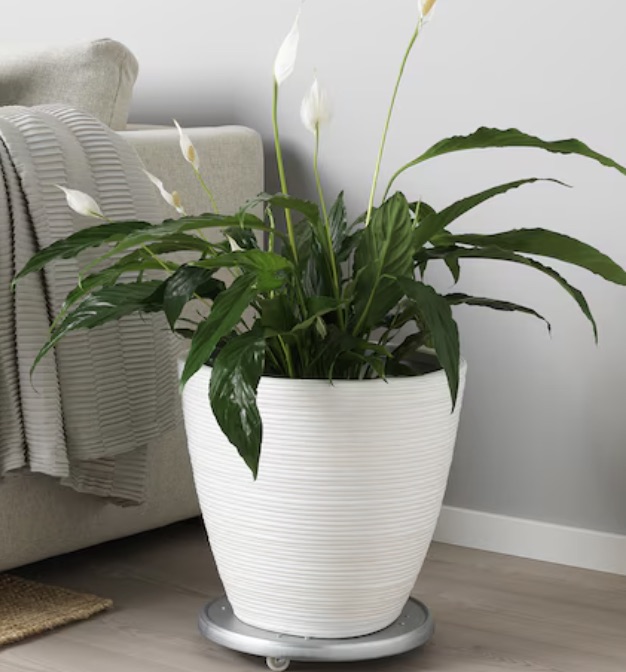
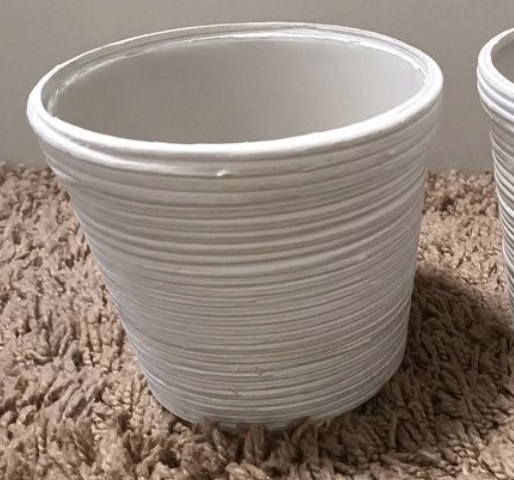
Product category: misc
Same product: yes